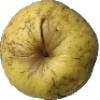
Label: Apple Golden 1